Sui–Lâm Ấp war

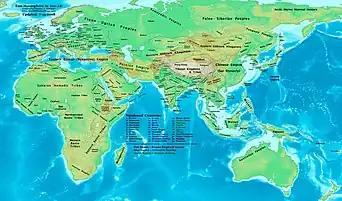
Sui empire and Lâm Ấp on the world map

The Sui–Lâm Ấp war was an invasion launched by the Chinese Sui dynasty against the Cham kingdom of Lâm Ấp in 605.